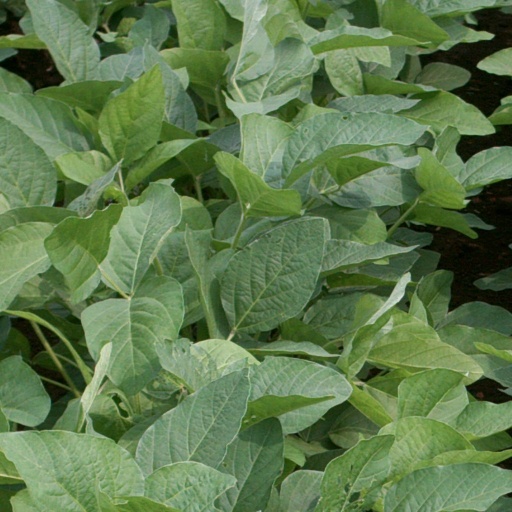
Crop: soybean